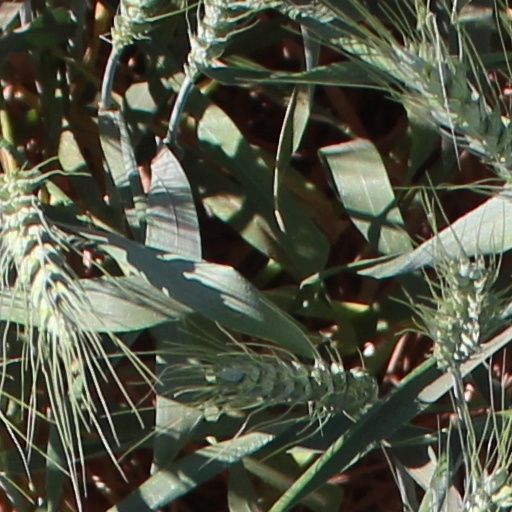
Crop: wheat